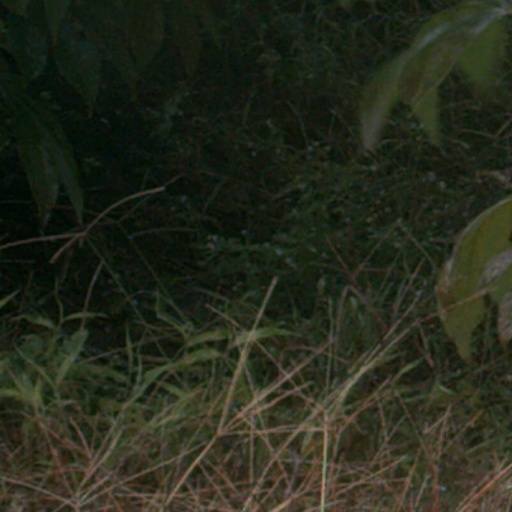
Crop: cassava